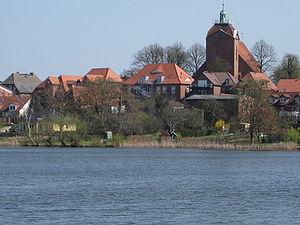
Schönberg est une ville du Mecklembourg du nord-ouest en Allemagne du nord-est.